Phủ biên tạp lục

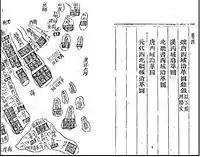
The Paracel Islands in Phủ biên tạp lục

The Phủ biên tạp lục (chữ Hán: 撫邊雜錄 "Miscellaneous Chronicles of the Pacified Frontier" 1776) is a 6 volume Chữ Nho geography by the Vietnamese Confucian scholar and encyclopaedist Lê Quý Đôn.